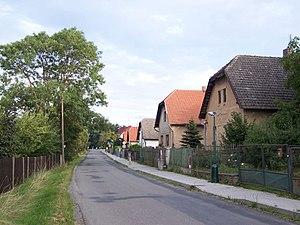
Petříkov est une commune du district de Prague-Est, dans la région de Bohême-Centrale, en République tchèque. Sa population s'élevait à 577 habitants en 2020.